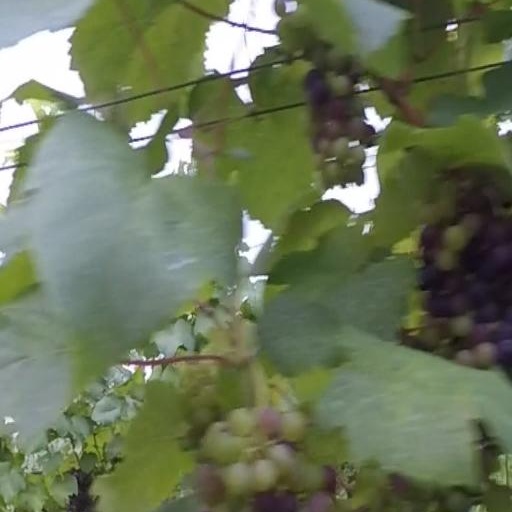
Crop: grape